Fannie Hurst

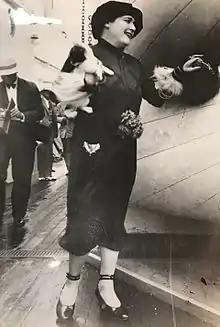
Hurst boarding the SS "Leviathan" with a dog in 1925 in New York

Hurst was born on October 19, 1885, in Hamilton, Ohio, to shoe-factory owner Samuel Hurst and his wife Rose (née Koppel), who were assimilated Jewish immigrants from Bavaria. A younger sister died of diphtheria at age four, leaving Hurst as her parents' only surviving child. She grew up at 5641 Cates Avenue in St. Louis, Missouri and was a student at Central High School.